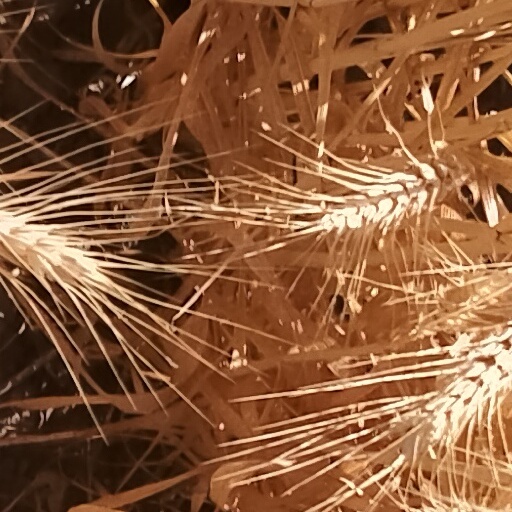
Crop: wheat